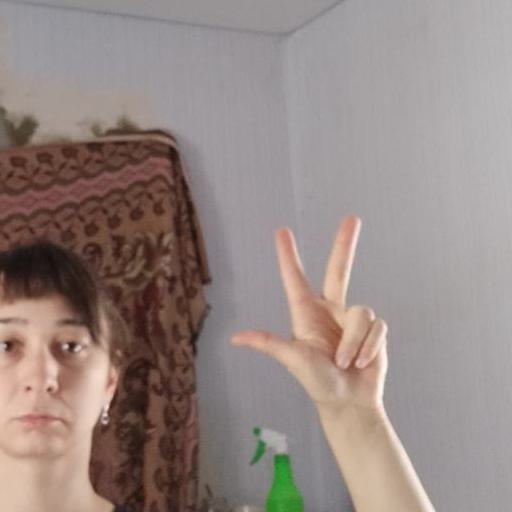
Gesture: three2